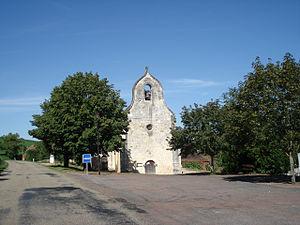
Beleymas (Dordogne)
Beleymas est une commune française située dans le département de la Dordogne, en région Nouvelle-Aquitaine.